Josh Winder

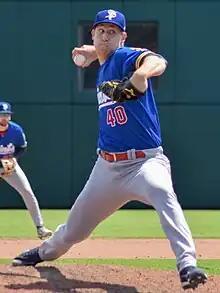
Winder with the St. Paul Saints in 2023

Joshua Stewart Winder (born October 11, 1996) is an American professional baseball pitcher who is a free agent. He has previously played in Major League Baseball (MLB) for the Minnesota Twins. He made his MLB debut in 2022.